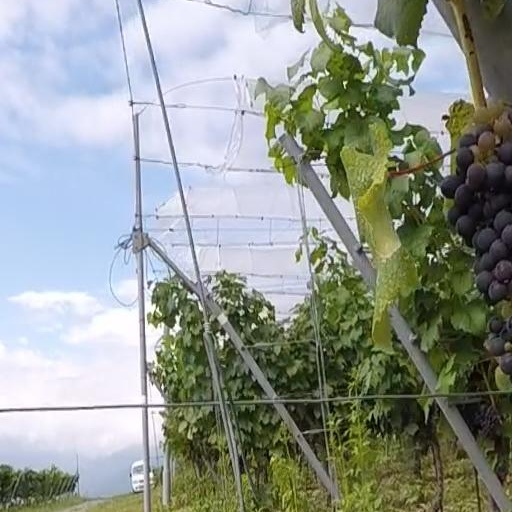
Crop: grape